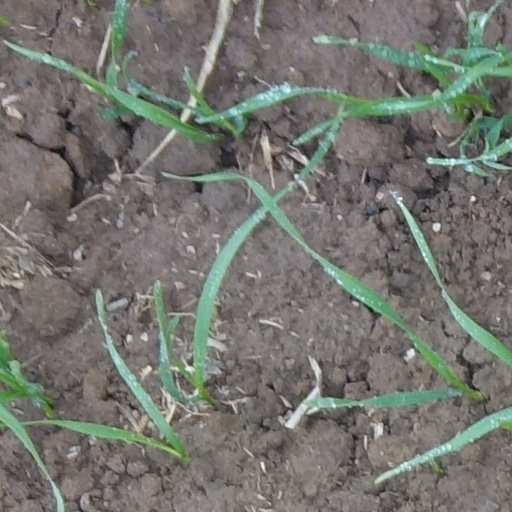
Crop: wheat